Tripping (ice hockey)

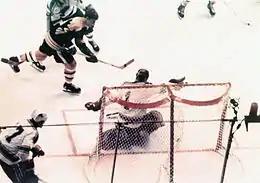
Bobby Orr (dark uniform) being tripped by the stick of an opponent (upper left)

A tripping or obstruction tripping penalty in ice hockey and ringette is called by the referee when a player trips an opposing player with their hockey stick or ringette stick, or uses their skate against the other player's skate ("slew footing"), causing them to lose balance or fall and obstruct them from making their desired play. This article deals chiefly with ice hockey.